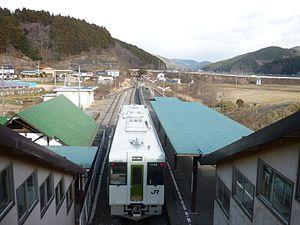
La ligne Kesennuma est une ligne ferroviaire exploitée par la East Japan Railway Company, dans la préfecture de Miyagi au Japon. Elle relie la gare de Maeyachi à Ishinomaki à la gare de Kesennuma à Kesennuma.